Nick Bjugstad

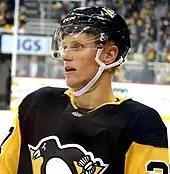
Bjugstad during his tenure with the Penguins.

On February 1, 2019, Bjugstad and teammate Jared McCann were traded to the Pittsburgh Penguins in exchange for Derick Brassard, Riley Sheahan, a 2nd round pick, and two 4th round picks in the 2019 NHL entry draft. Upon joining the team, Bjugstad immediately settled into the third-line center role. He remained in this role as the Penguins qualified for the 2019 Stanley Cup playoffs. In Game 1, Bjugstad led the team with eight hits although they fell 4–3 in overtime to the New York Islanders. Bjugstad had limited impact for the Penguins in the playoffs as he tallied no points and two penalty minutes over four games.